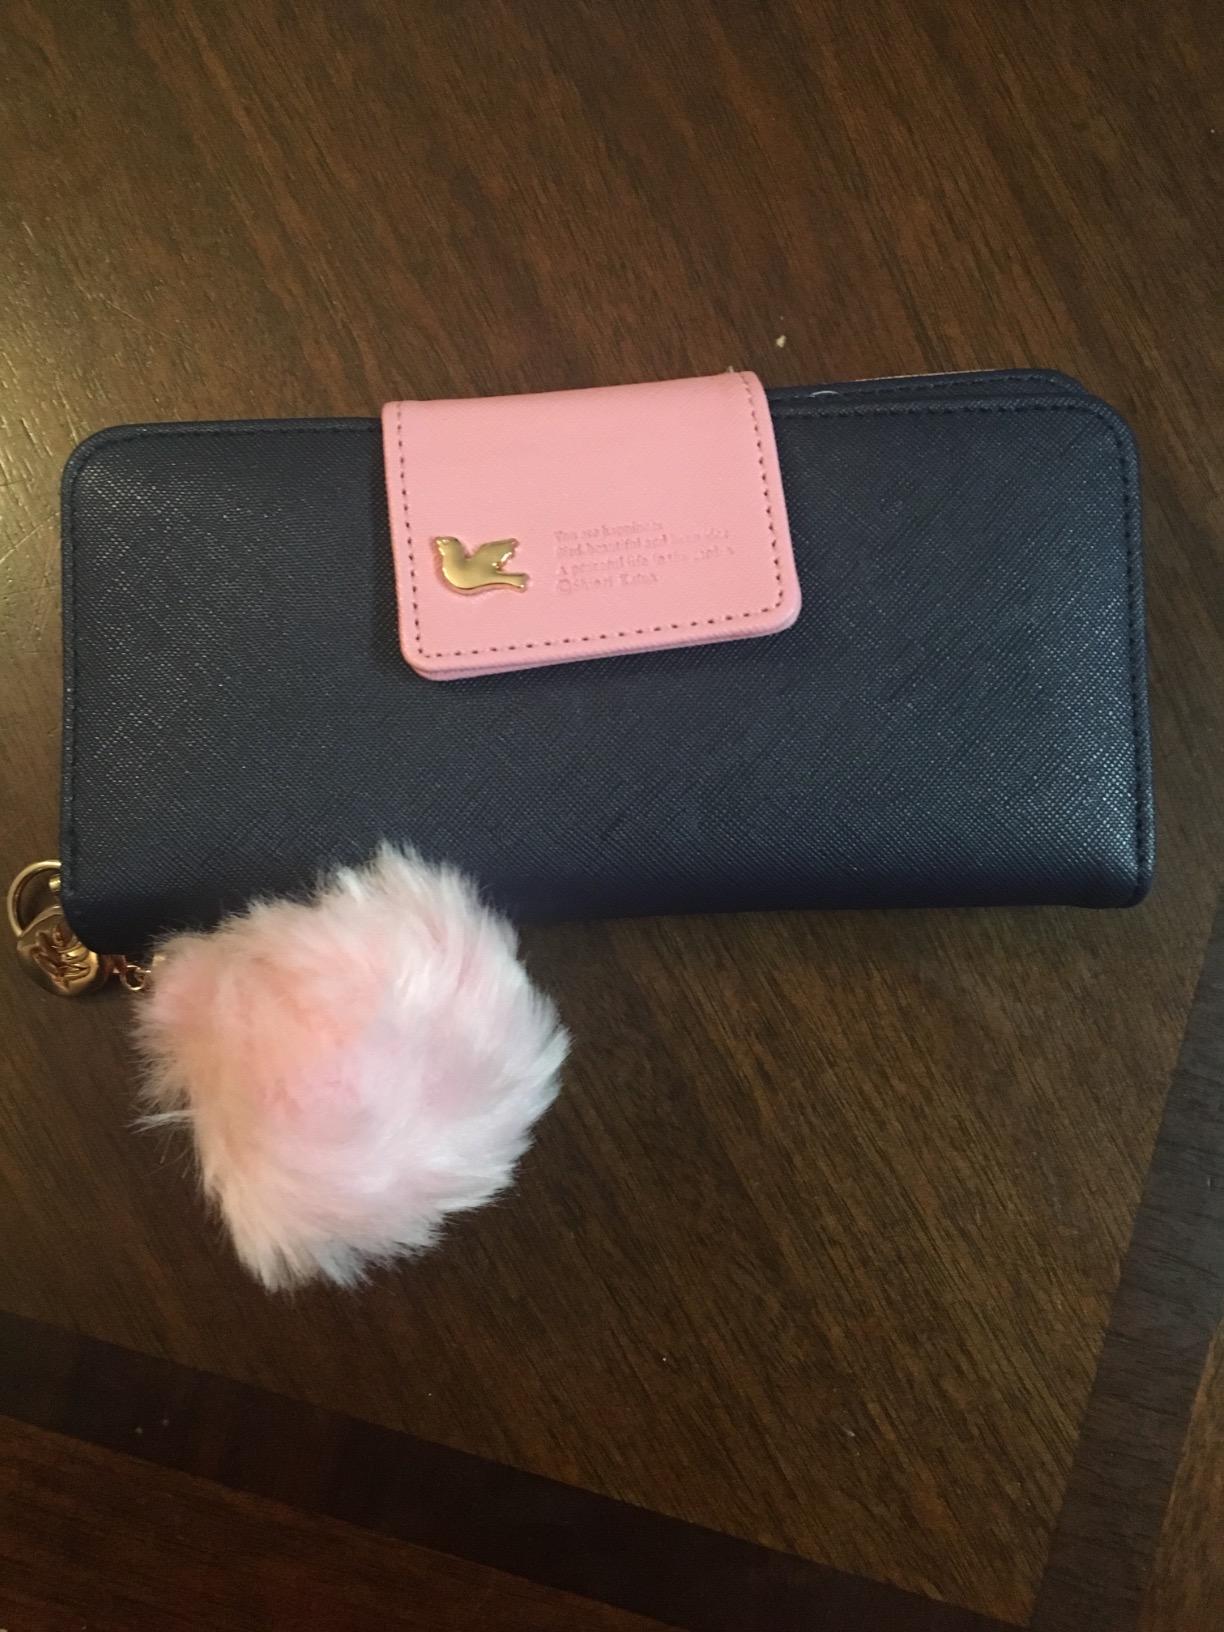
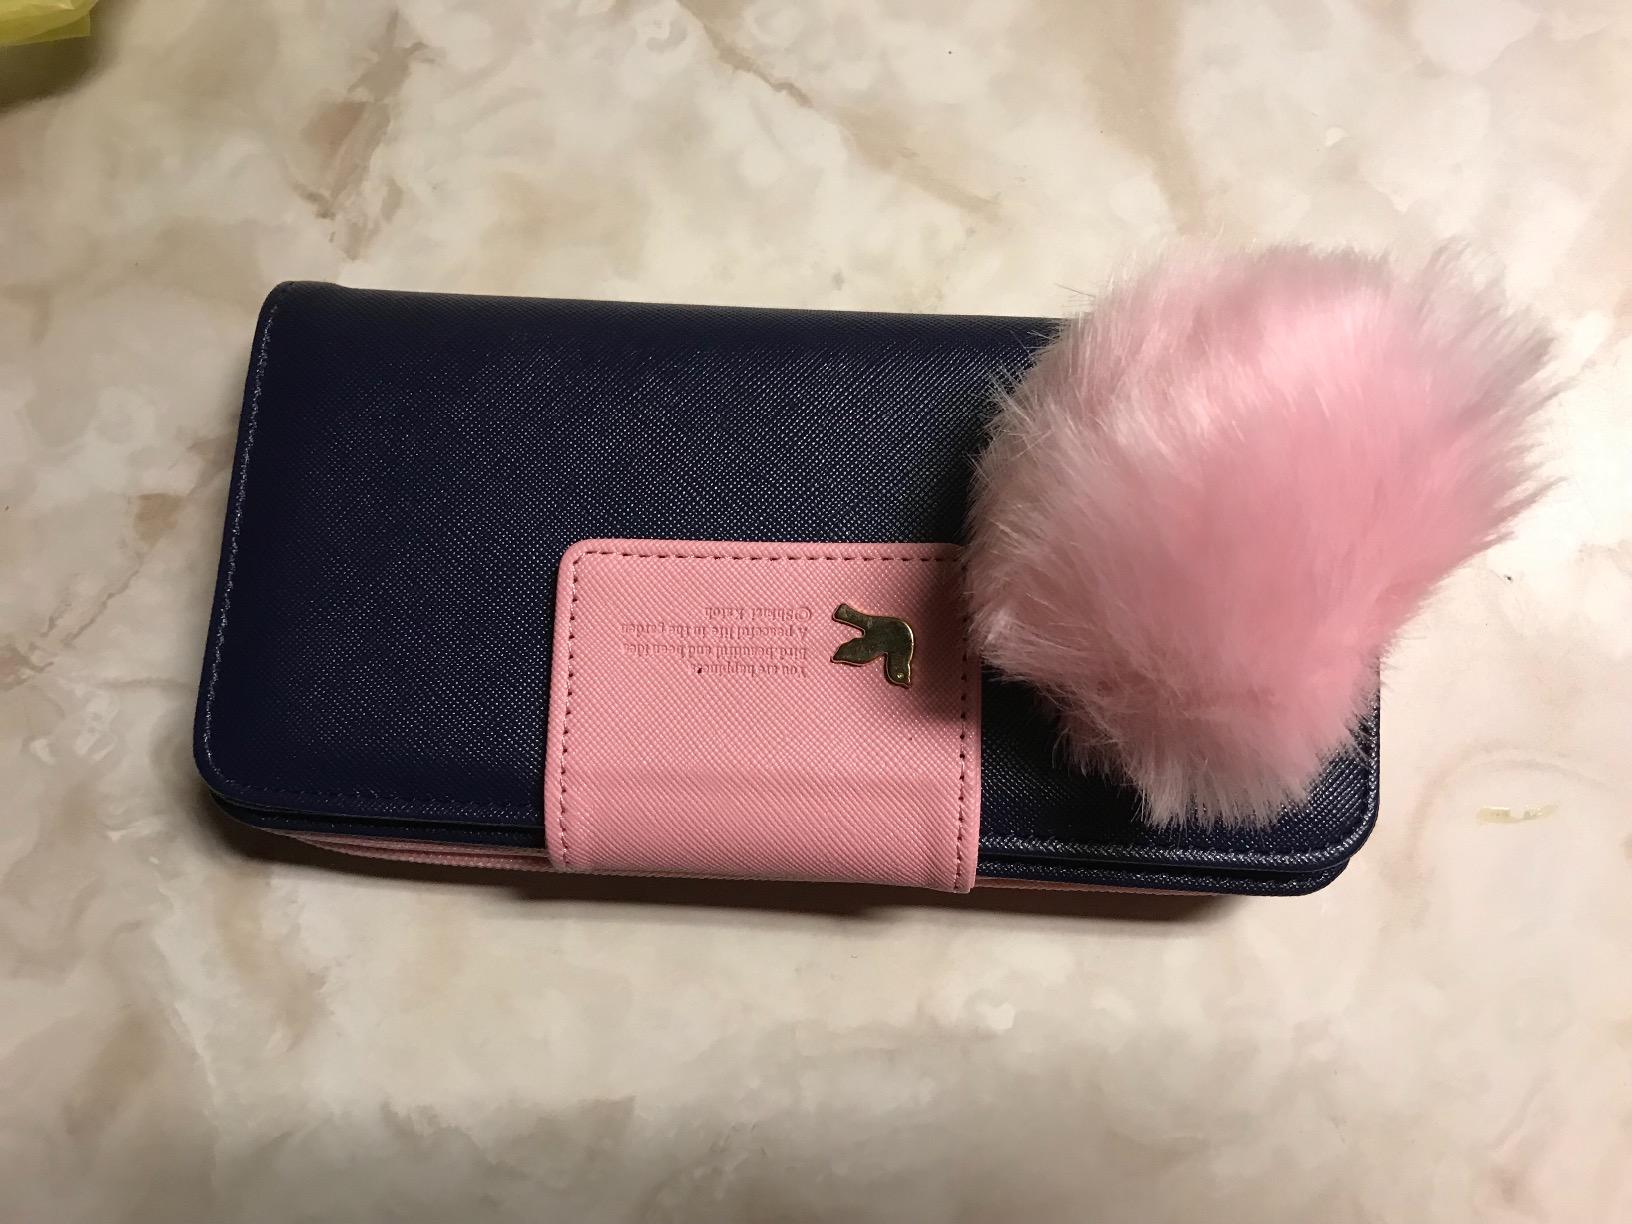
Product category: accessories_handbag
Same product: yes